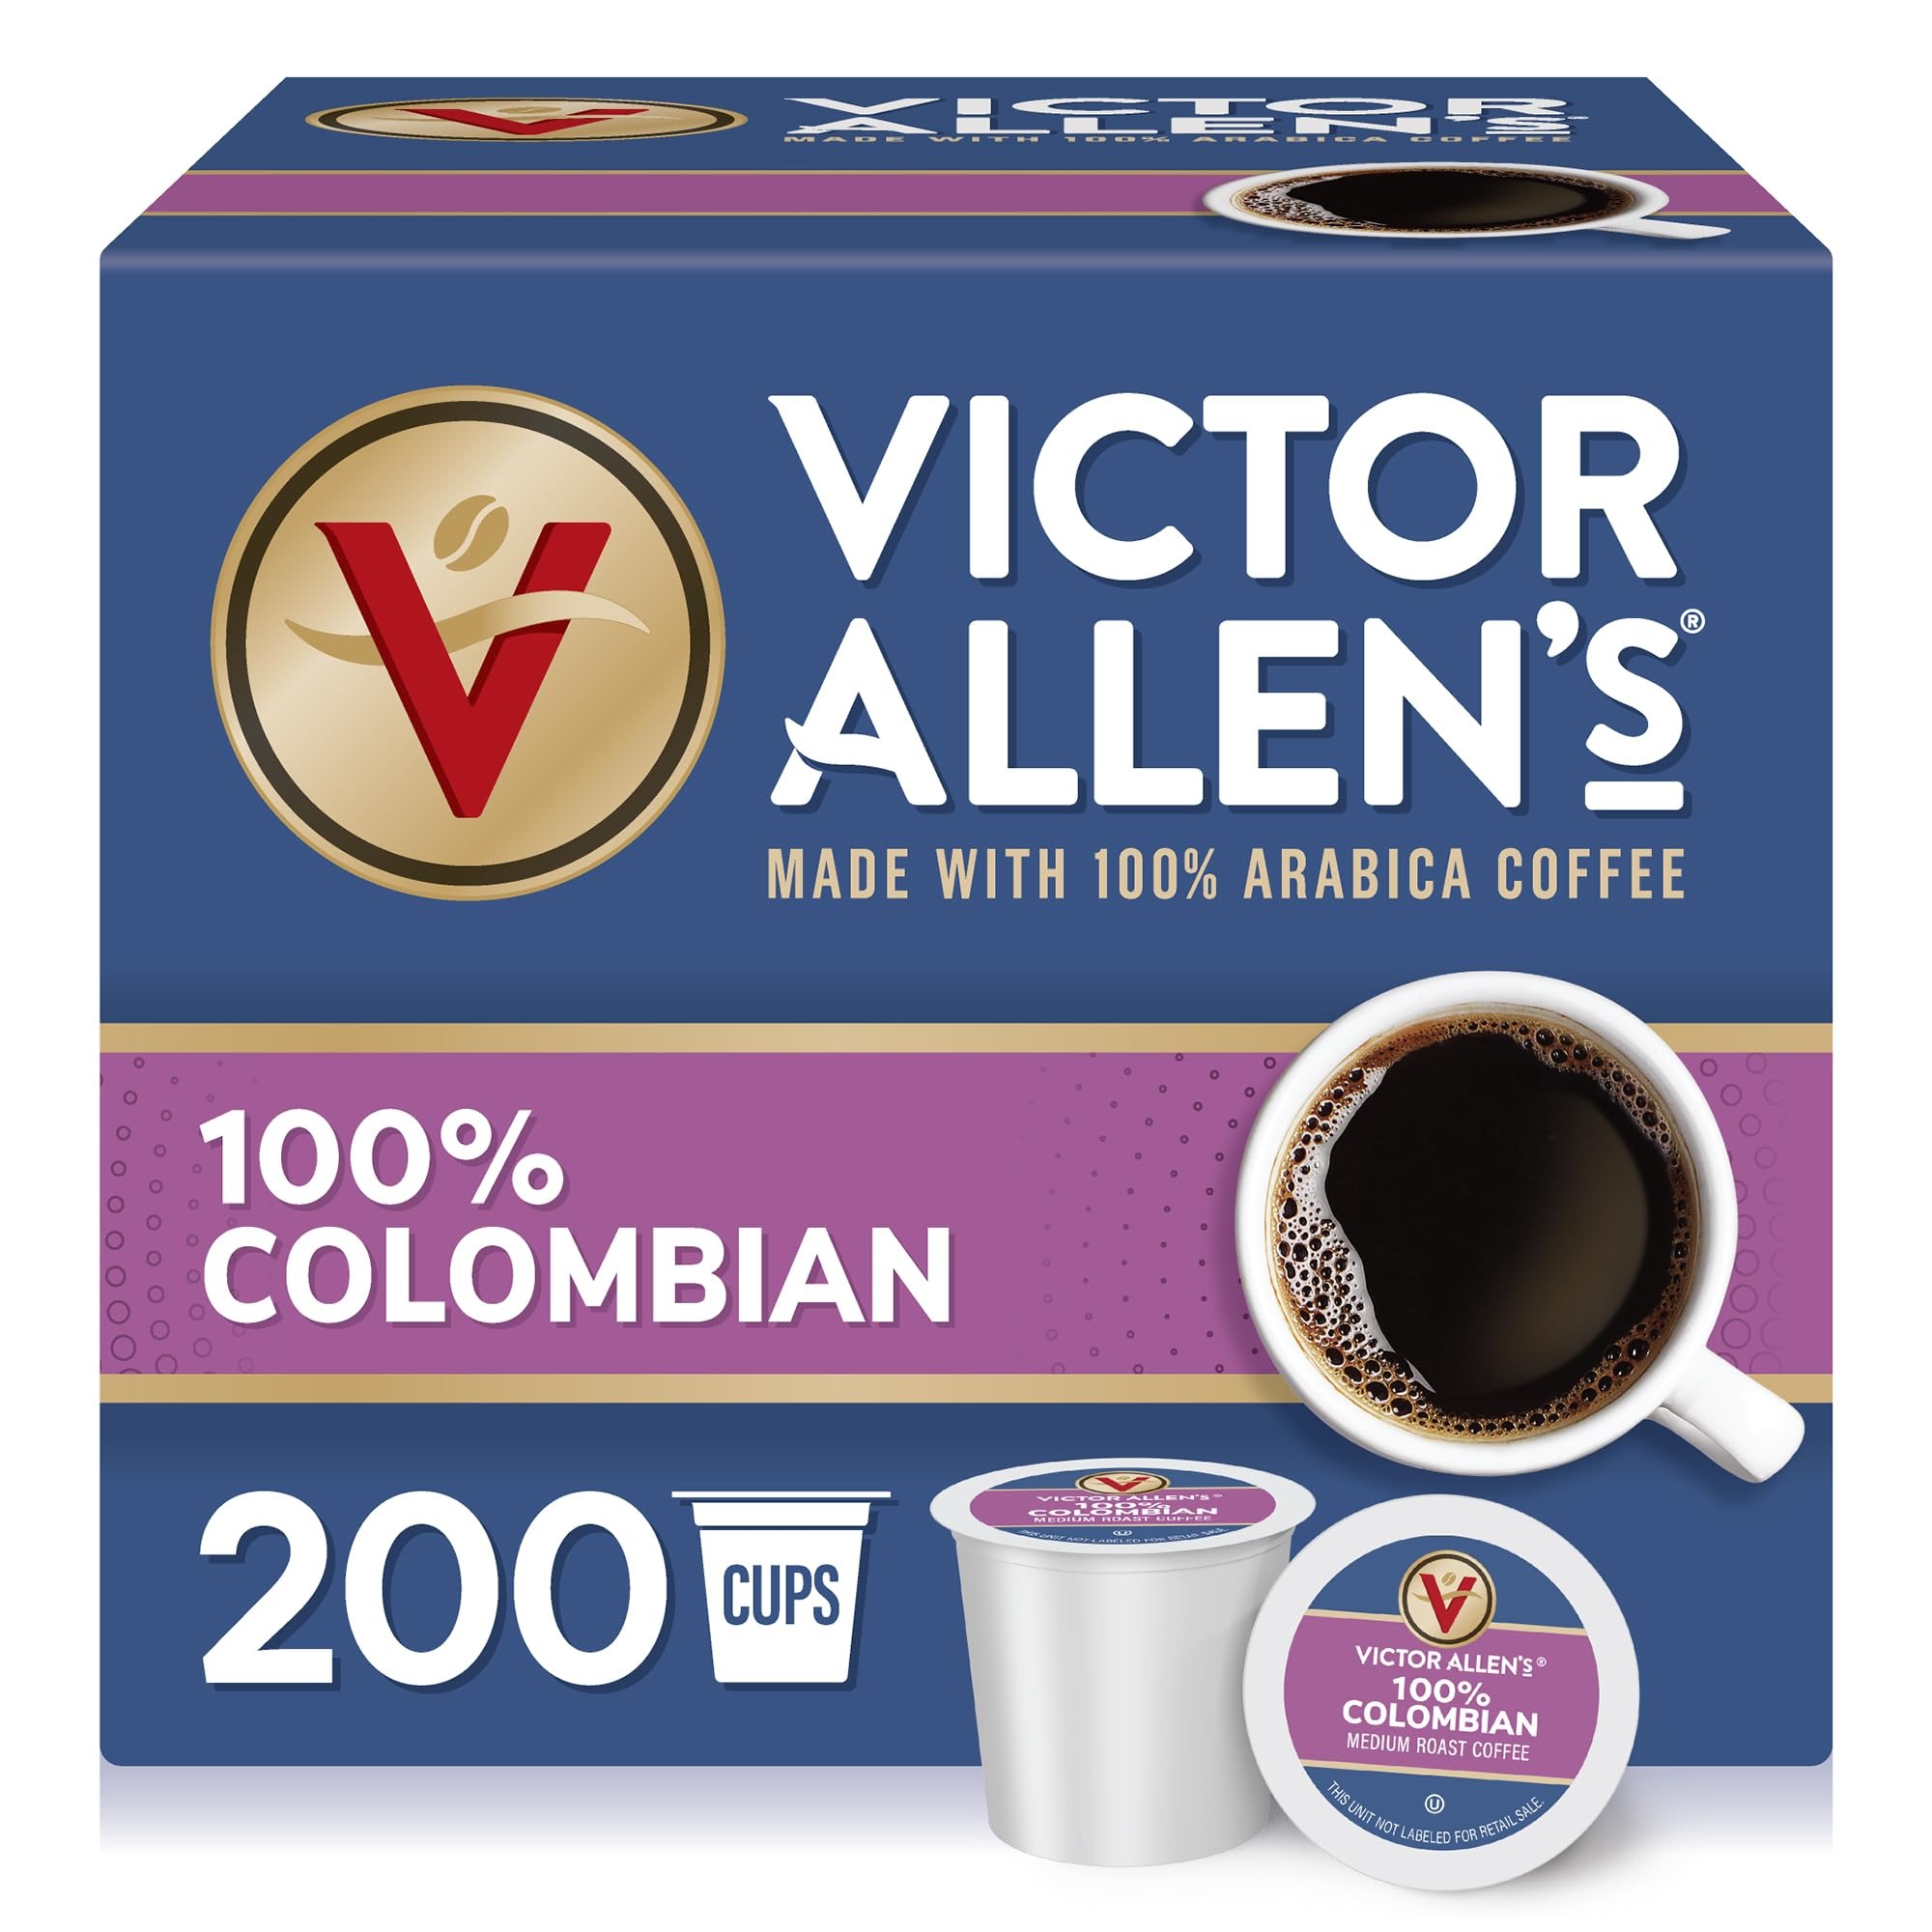
Item Name: Victor Allen's Coffee 100% Colombian, Medium Roast, 200 Count, Single Serve Coffee Pods for Keurig K-Cup Brewers
Bullet Point 1: Contains 1 box of 200 pods of Victor Allen's 100% Colombian Single Serve Coffee Pods (200 pods total)
Bullet Point 2: Roast and Flavor: Medium Roast. Full body, smooth and robust. Lively and bright, starting rich and warmly aromatic—but landing softly with its mild acidity
Bullet Point 3: Victor Allen’s Coffee offers a wide selection of coffee choices from light, medium and dark roasts to everyday and seasonal flavors, in bagged, single serve and ready to drink.
Bullet Point 4: Brand Story: Since 1979 Victor Allen has been proud to bring you high quality, roaster fresh perfection. We source 100% Arabica beans from all over the world and use precision roasting techniques to guarantee the very best coffee
Bullet Point 5: This product is 100% Gluten Free, Non-GMO and certified Kosher-OU (Pareve).
Bullet Point 6: Brewing recommendations: Load your single serve cup into your brewer, next select the 8 fl oz setting on your brewer for best taste, press brew. To prevent dripping upon completion of brewing carefully tilt the single serve cup upon removal from your single serve coffee brewer. Enjoy your precision roasted Victor Allen’s Coffee!
Bullet Point 7: For use in all single serve coffee makers, including Keurig 2.0. Single Serve coffee pods for Keurig K-Cup Coffee makers. Keurig is a registered trademark of KEURIG GREEN MOUNTAIN, INC. K-Cups is a registered trademark of KEURIG GREEN MOUNTAIN, INC.
Bullet Point 8: Ingredients: 100% Arabica coffee
Bullet Point 9: Caffeine Content: Victor Allen's coffees range from 90-150 mgs per serving
Value: 200.0
Unit: Count

Price: 81.59